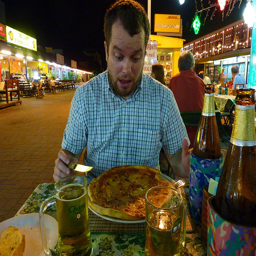
A man who has a pizza in front of him.
The man is amazed at the size of the deluxe pizza.
A man gets ready to eat a pizza with a knife.
A man is sitting in front of a pizza with a knife and a fork.
a man looking at a pizza on an outdoor restaurant table